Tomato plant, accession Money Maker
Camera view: horizontal (90 deg, fisheye); turntable rotation: 60 degrees
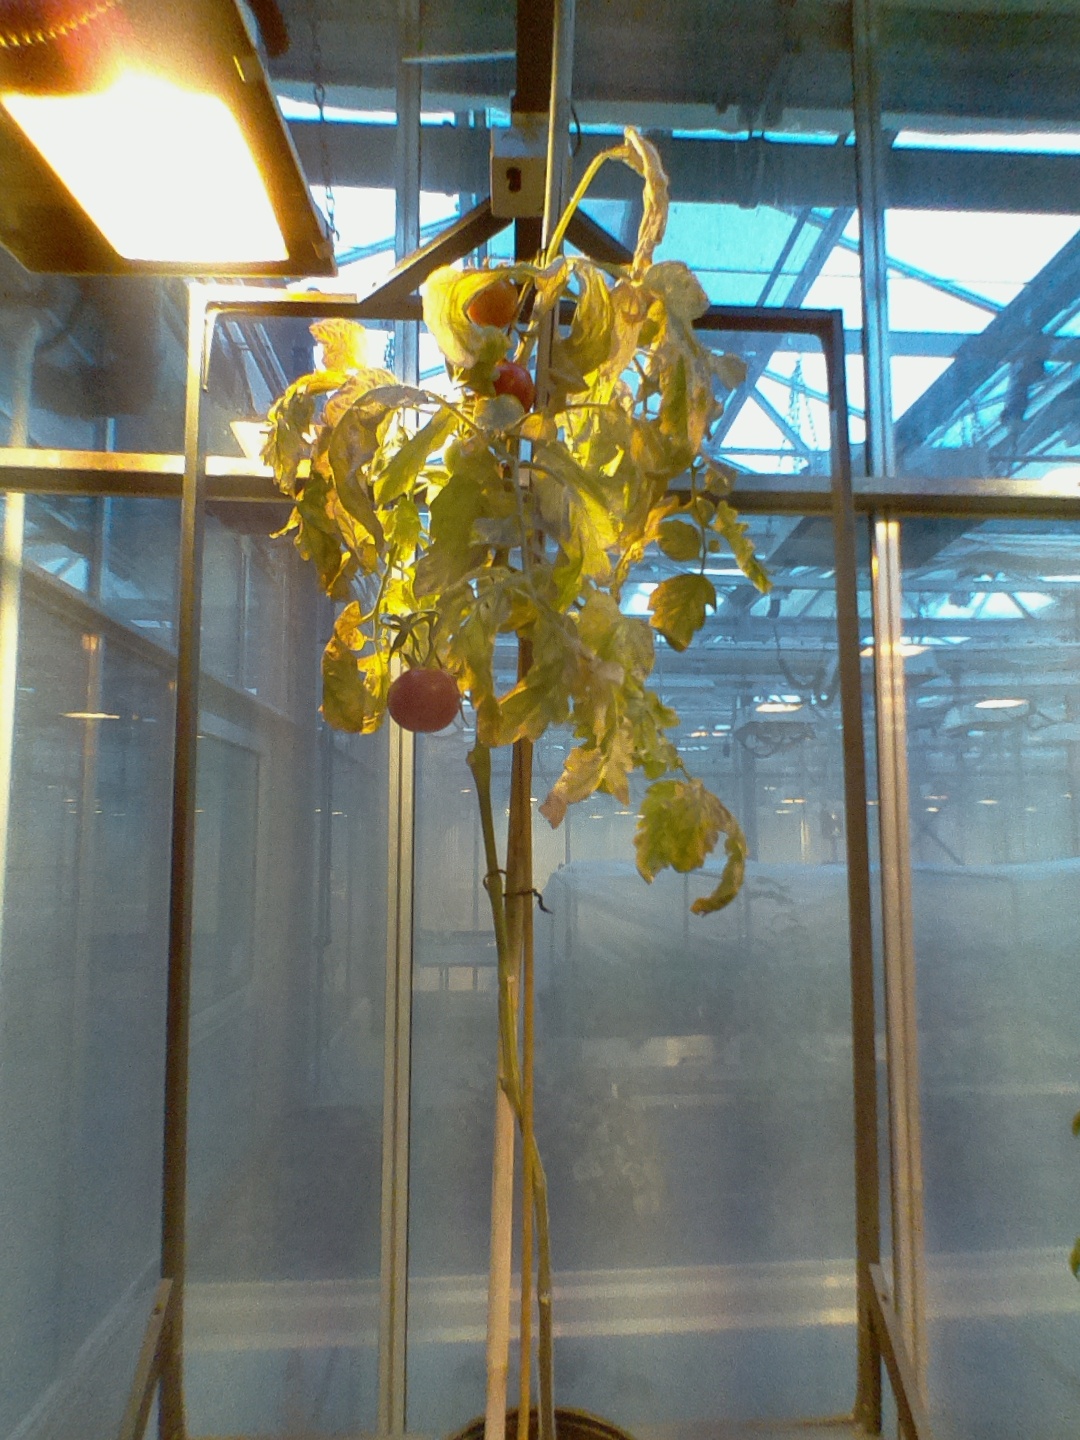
BBCH growth stage 87: 70%-80% of fruits show typical fully ripe color